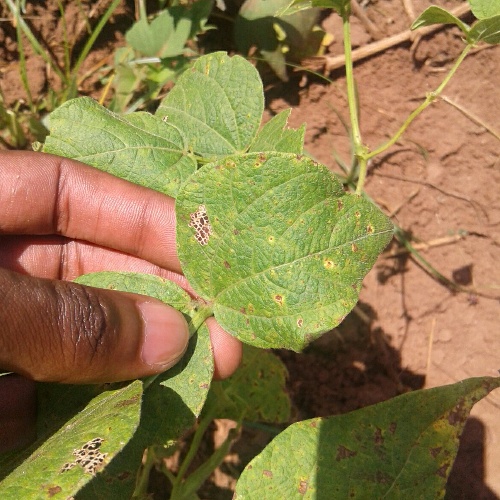
Leaf condition: bean_rust